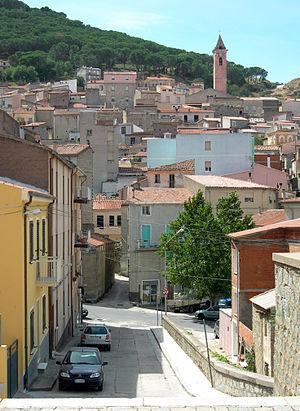
Bitti est une commune de la province de Nuoro dans la Sardaigne en Italie.